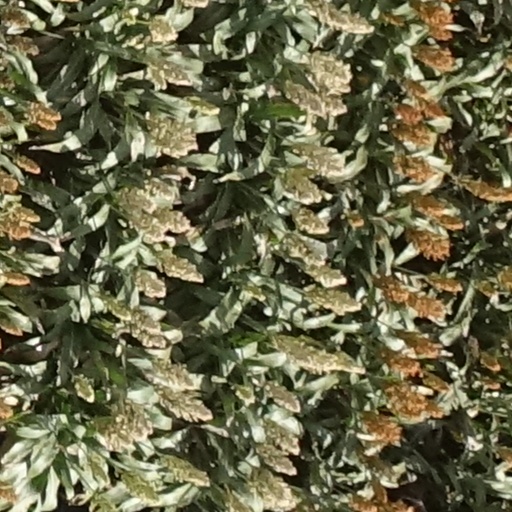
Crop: sorghum